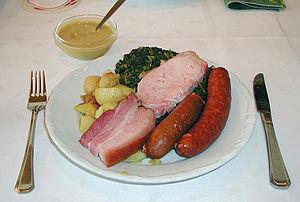
La Pinkelwurst ou Pinkel est une saucisse fumée à base de gruau, typique des régions du nord de l'Allemagne, particulièrement dans les environs des villes d'Oldenbourg, Brême et Osnabrück, ainsi que dans les régions de Frise et de Frise orientale.